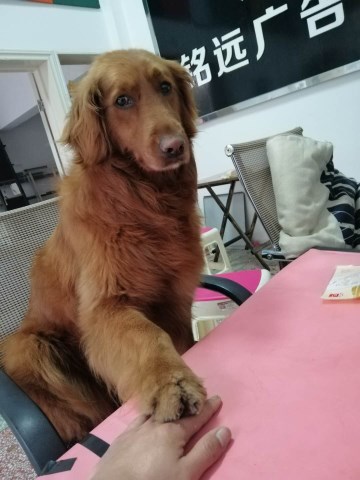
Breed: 5355-n000126-golden_retriever